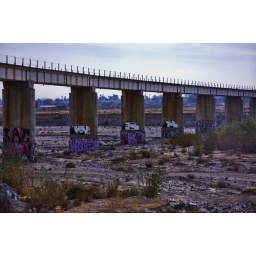
train bridge over wash